David Laurie

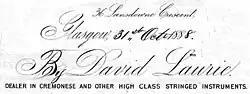
David Laurie Letter Head

"...I will now relate the purchase and sale of a grand Stradivarius violin, which while giving me a good deal of trouble one way and another, also brought me fame as a reliable expert.